Assyrian continuity

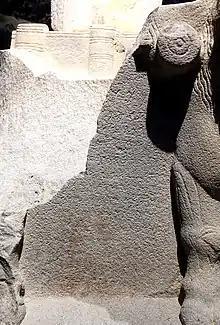

Modern Assyriology does not support the idea that the fall of Assyria also brought with it an eradication of the Assyrian people and their culture. Though in the past regarded as a "post-Assyrian" age, Assyriologists today consider the last period of ancient Assyrian history to be the long post-imperial period, extending from 609 BC to around AD 250 with the destruction of the semi-independent Assyrian states of Assur, Osroene, Adiabene, Beth Nuhadra and Beth Garmai by the Sassanid Empire, or to the end of Sassanid ruled Asoristan (Assyria) and the Islamic Conquest around 637 AD, and support a continuity into the present day.